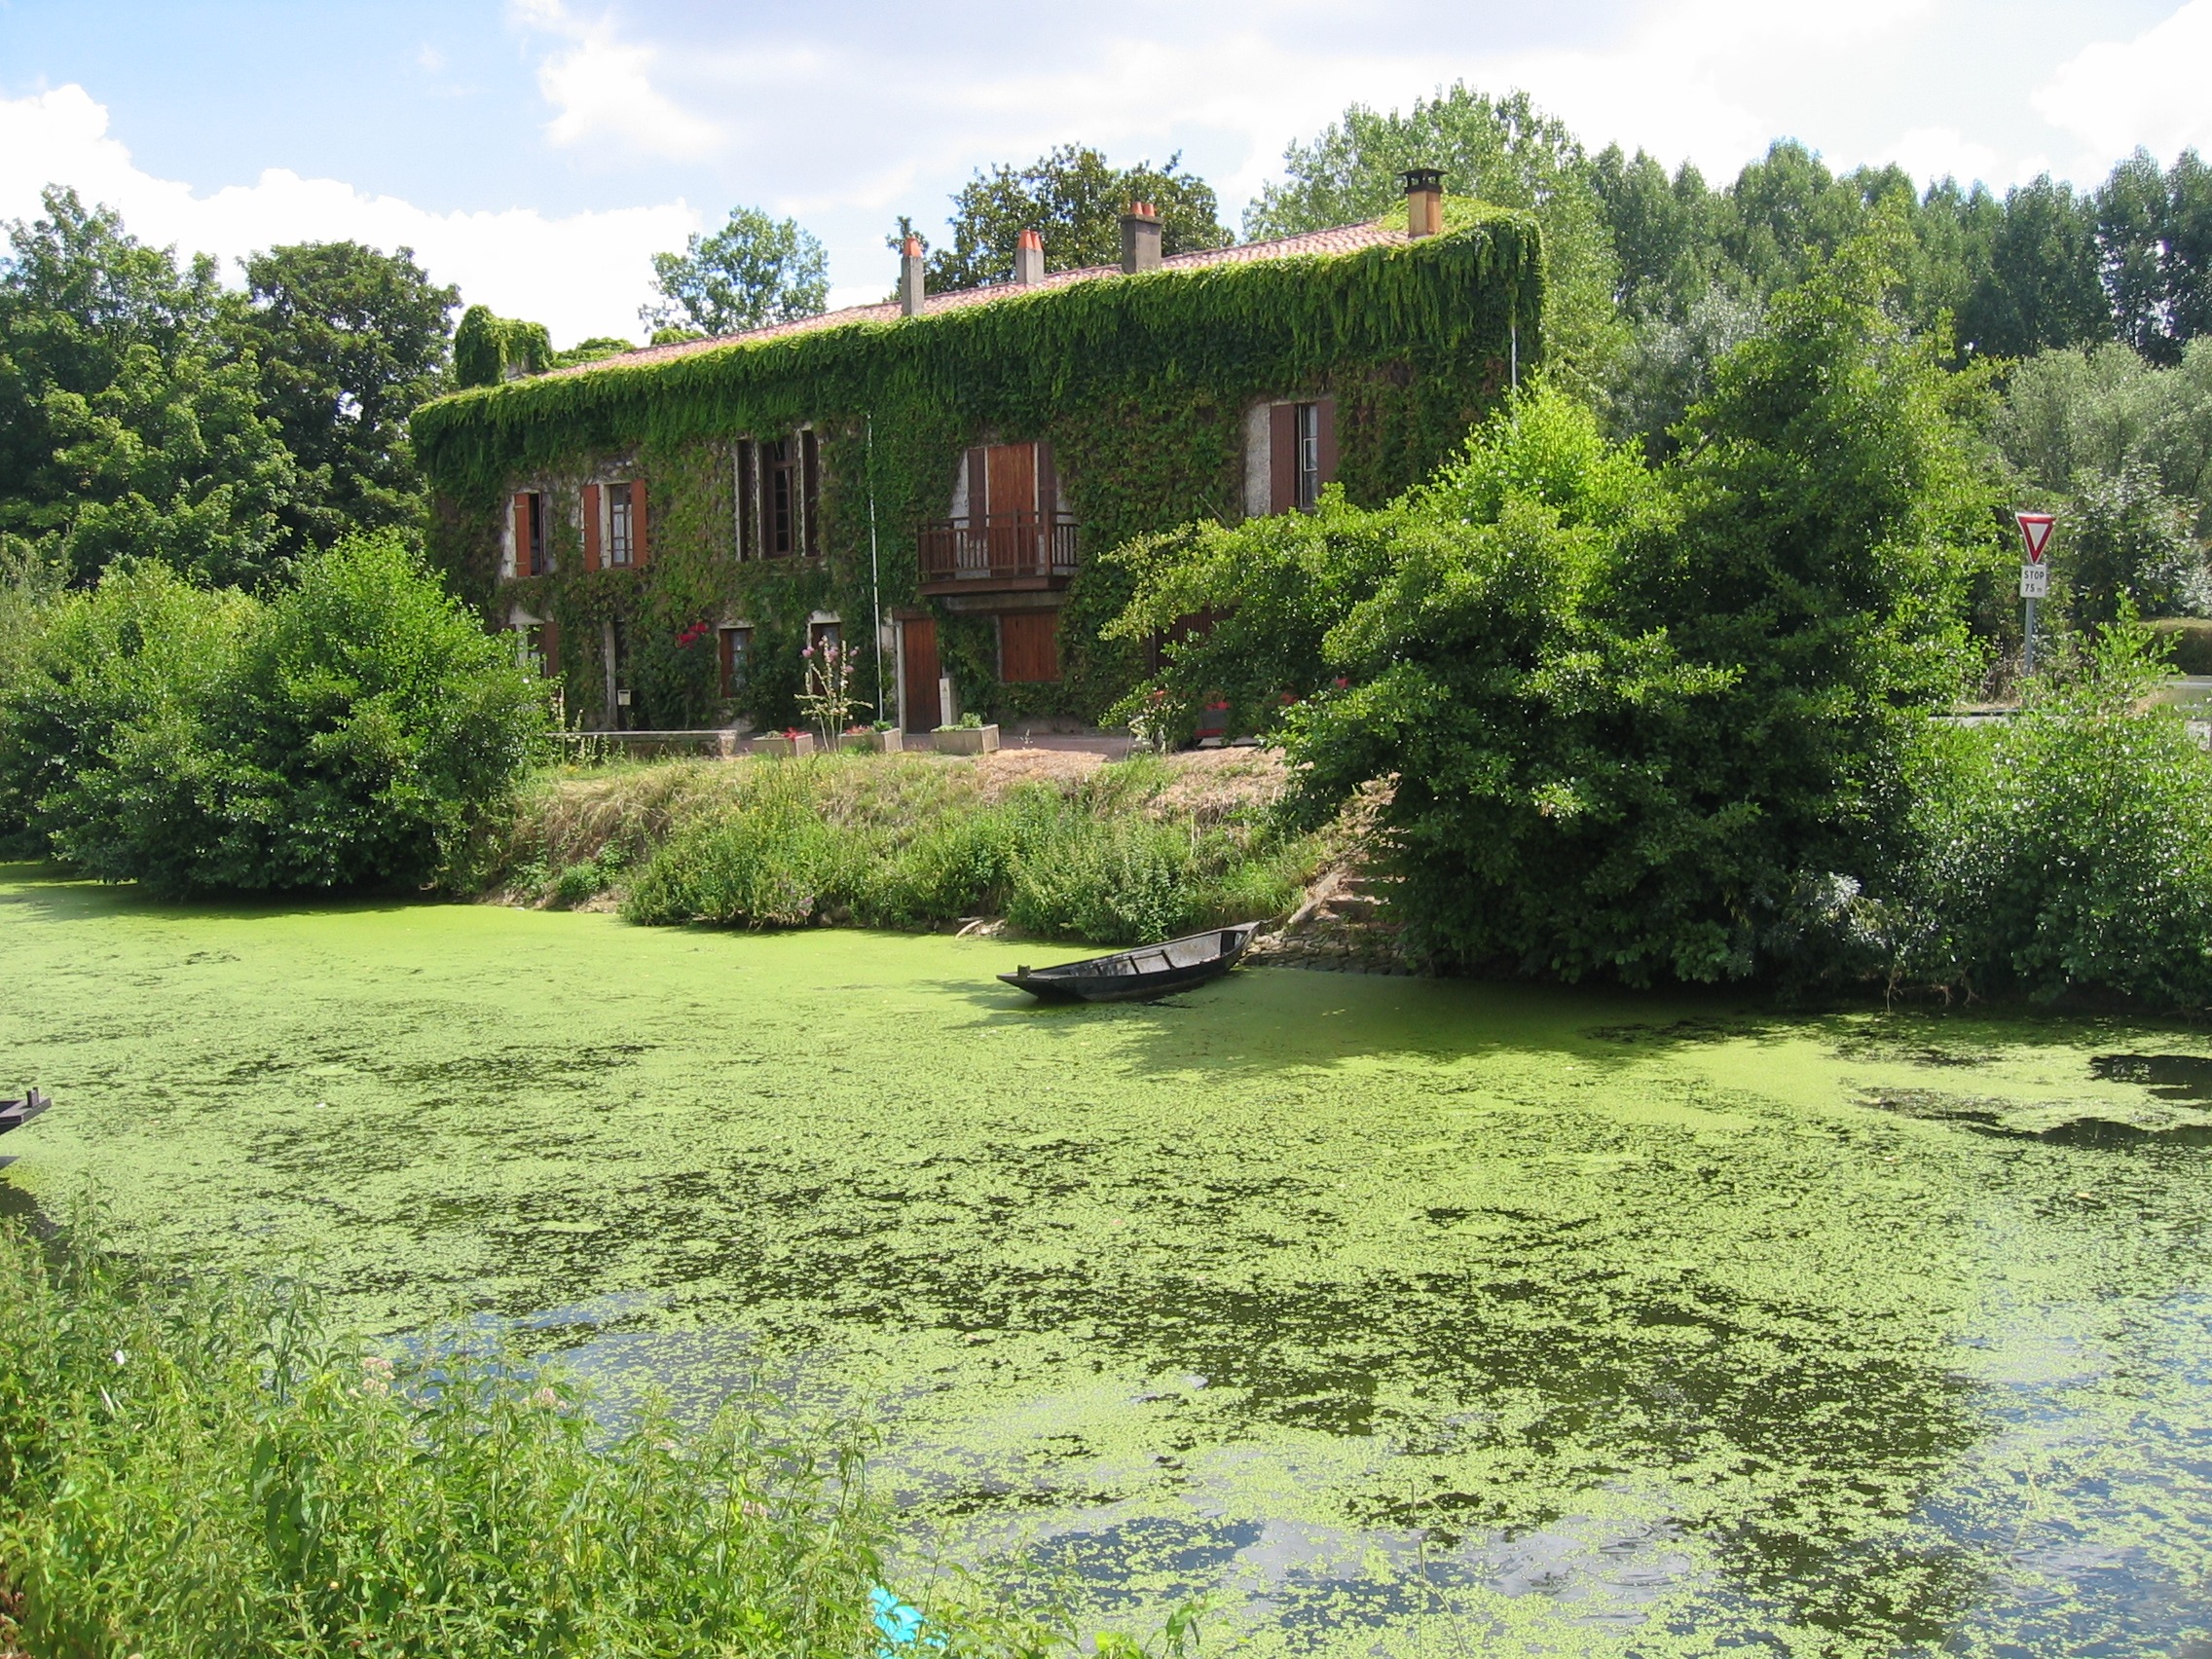
landscape, tree, water, lawn, meadow, flower, river, overgrown, pond, france, idyllic, stream, green, reservoir, garden, vegetation, shrub, wetland, botanical garden, estate, woodland, quiet, rural area, fish pond, side arm